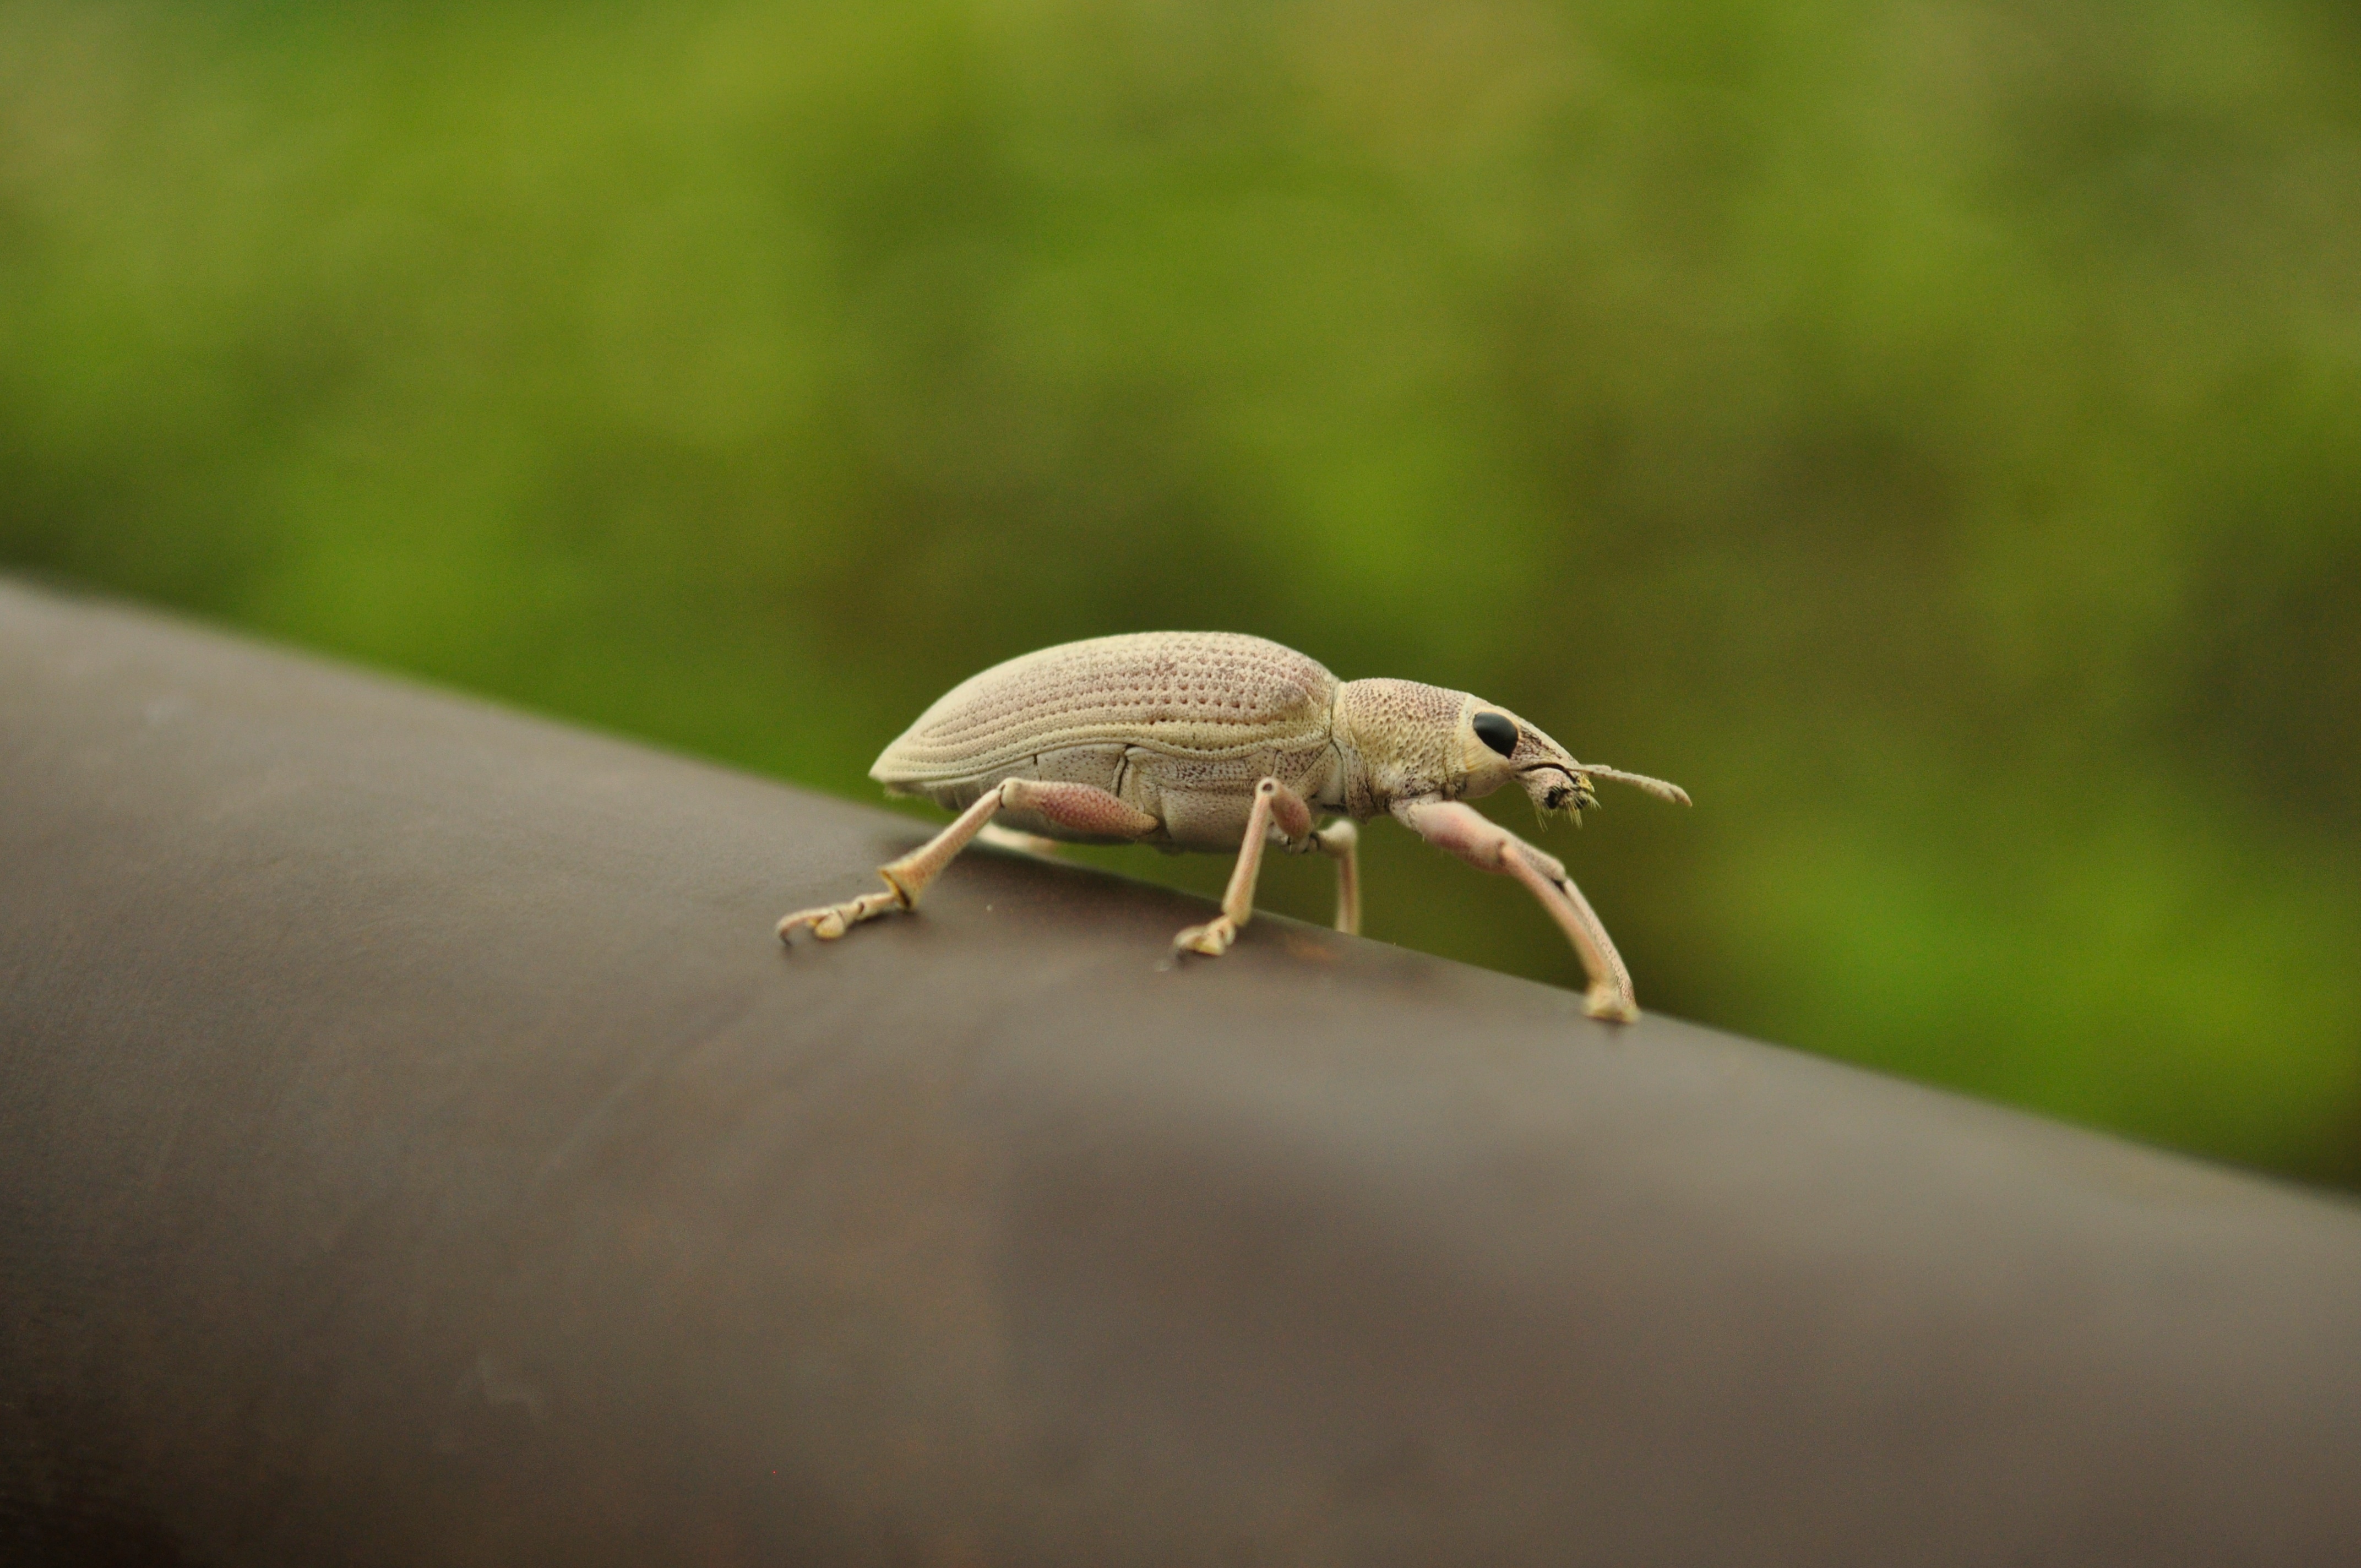
nature, photography, fly, wildlife, green, insect, fauna, invertebrate, close up, pest, weevil, macro photography, arthropod